Sines

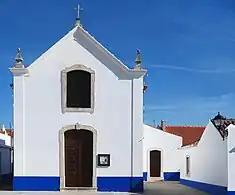
The simple façade of the Church of Porto Covo

The Schiller Institute updated its 2014 study on the impact of the Chinese 'New Silk Road' project and considers that the Alentejo port of Sines is a fundamental link for the success of this global initiative. The port is considered by the world's leading experts in the sector as a key link in the global trade liaison project launched in 2013 by the current paramount leader of the People's Republic of China, in particular for its special and privileged geostrategic position of connecting the continents of Africa and North and South America.